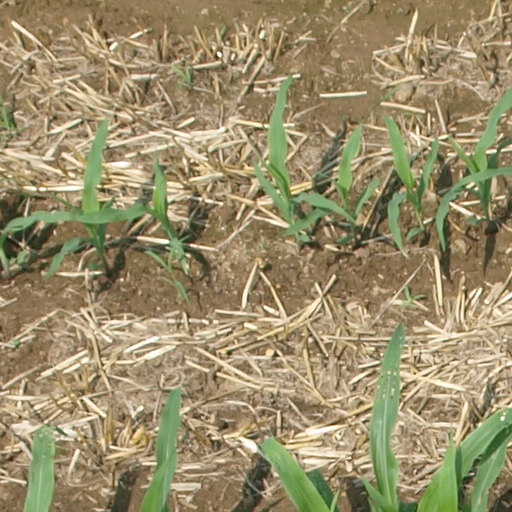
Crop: maize; corn